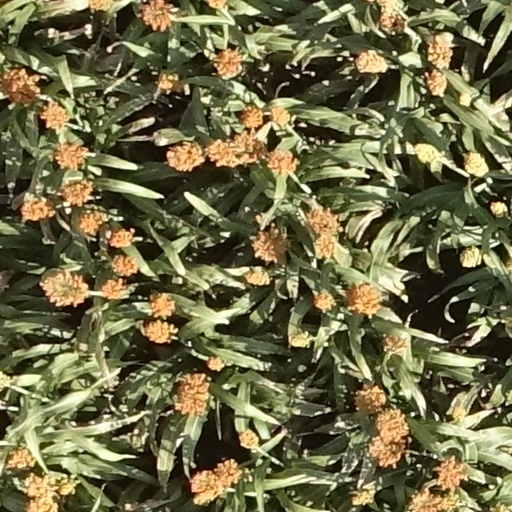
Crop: sorghum